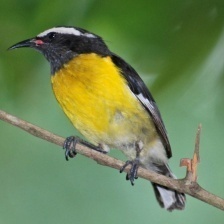
Species: BANANAQUIT
Scientific name: COEREBA FLAVEOLA